Massachusetts House of Representatives' 12th Bristol district

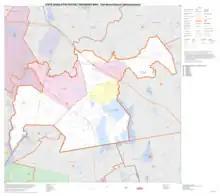
Map of Massachusetts House of Representatives' 12th Bristol district, based on the 2010 United States census.

Massachusetts House of Representatives' 12th Bristol district in the United States is one of 160 legislative districts included in the lower house of the Massachusetts General Court. It covers parts of Bristol County and Plymouth County. Republican Norman Orrall of Lakeville has represented the district since 2019.